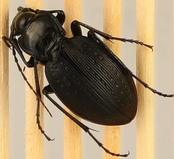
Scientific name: Carabus goryi
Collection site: Mountain Lake Biological Station NEON (MLBS), plot MLBS_002